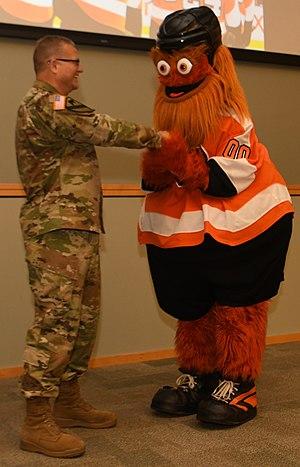
Gritty est la mascotte de l'équipe des Flyers de Philadelphie de la Ligue nationale de hockey, créé en 2018 et devenu un mème Internet.